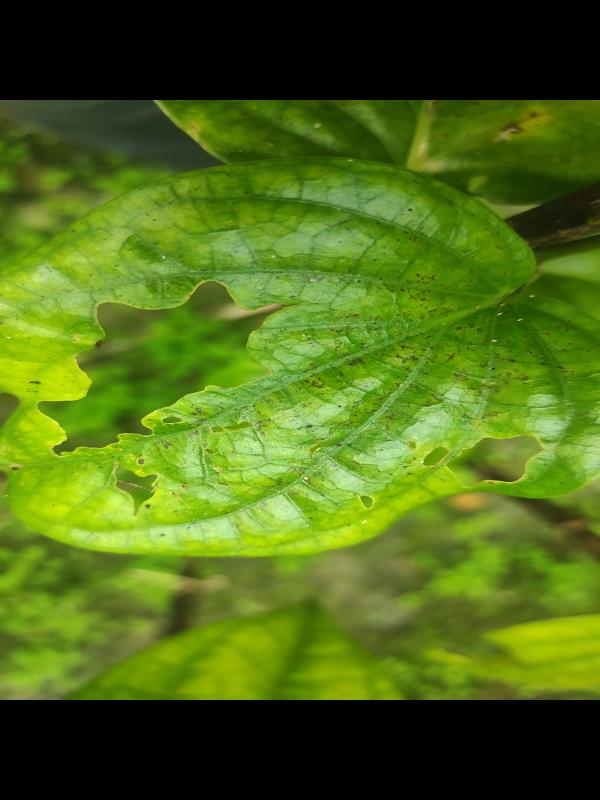
Label: Fungal_Brown_Spot_Disease